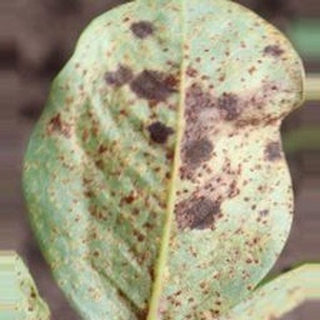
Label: groundnut_rust